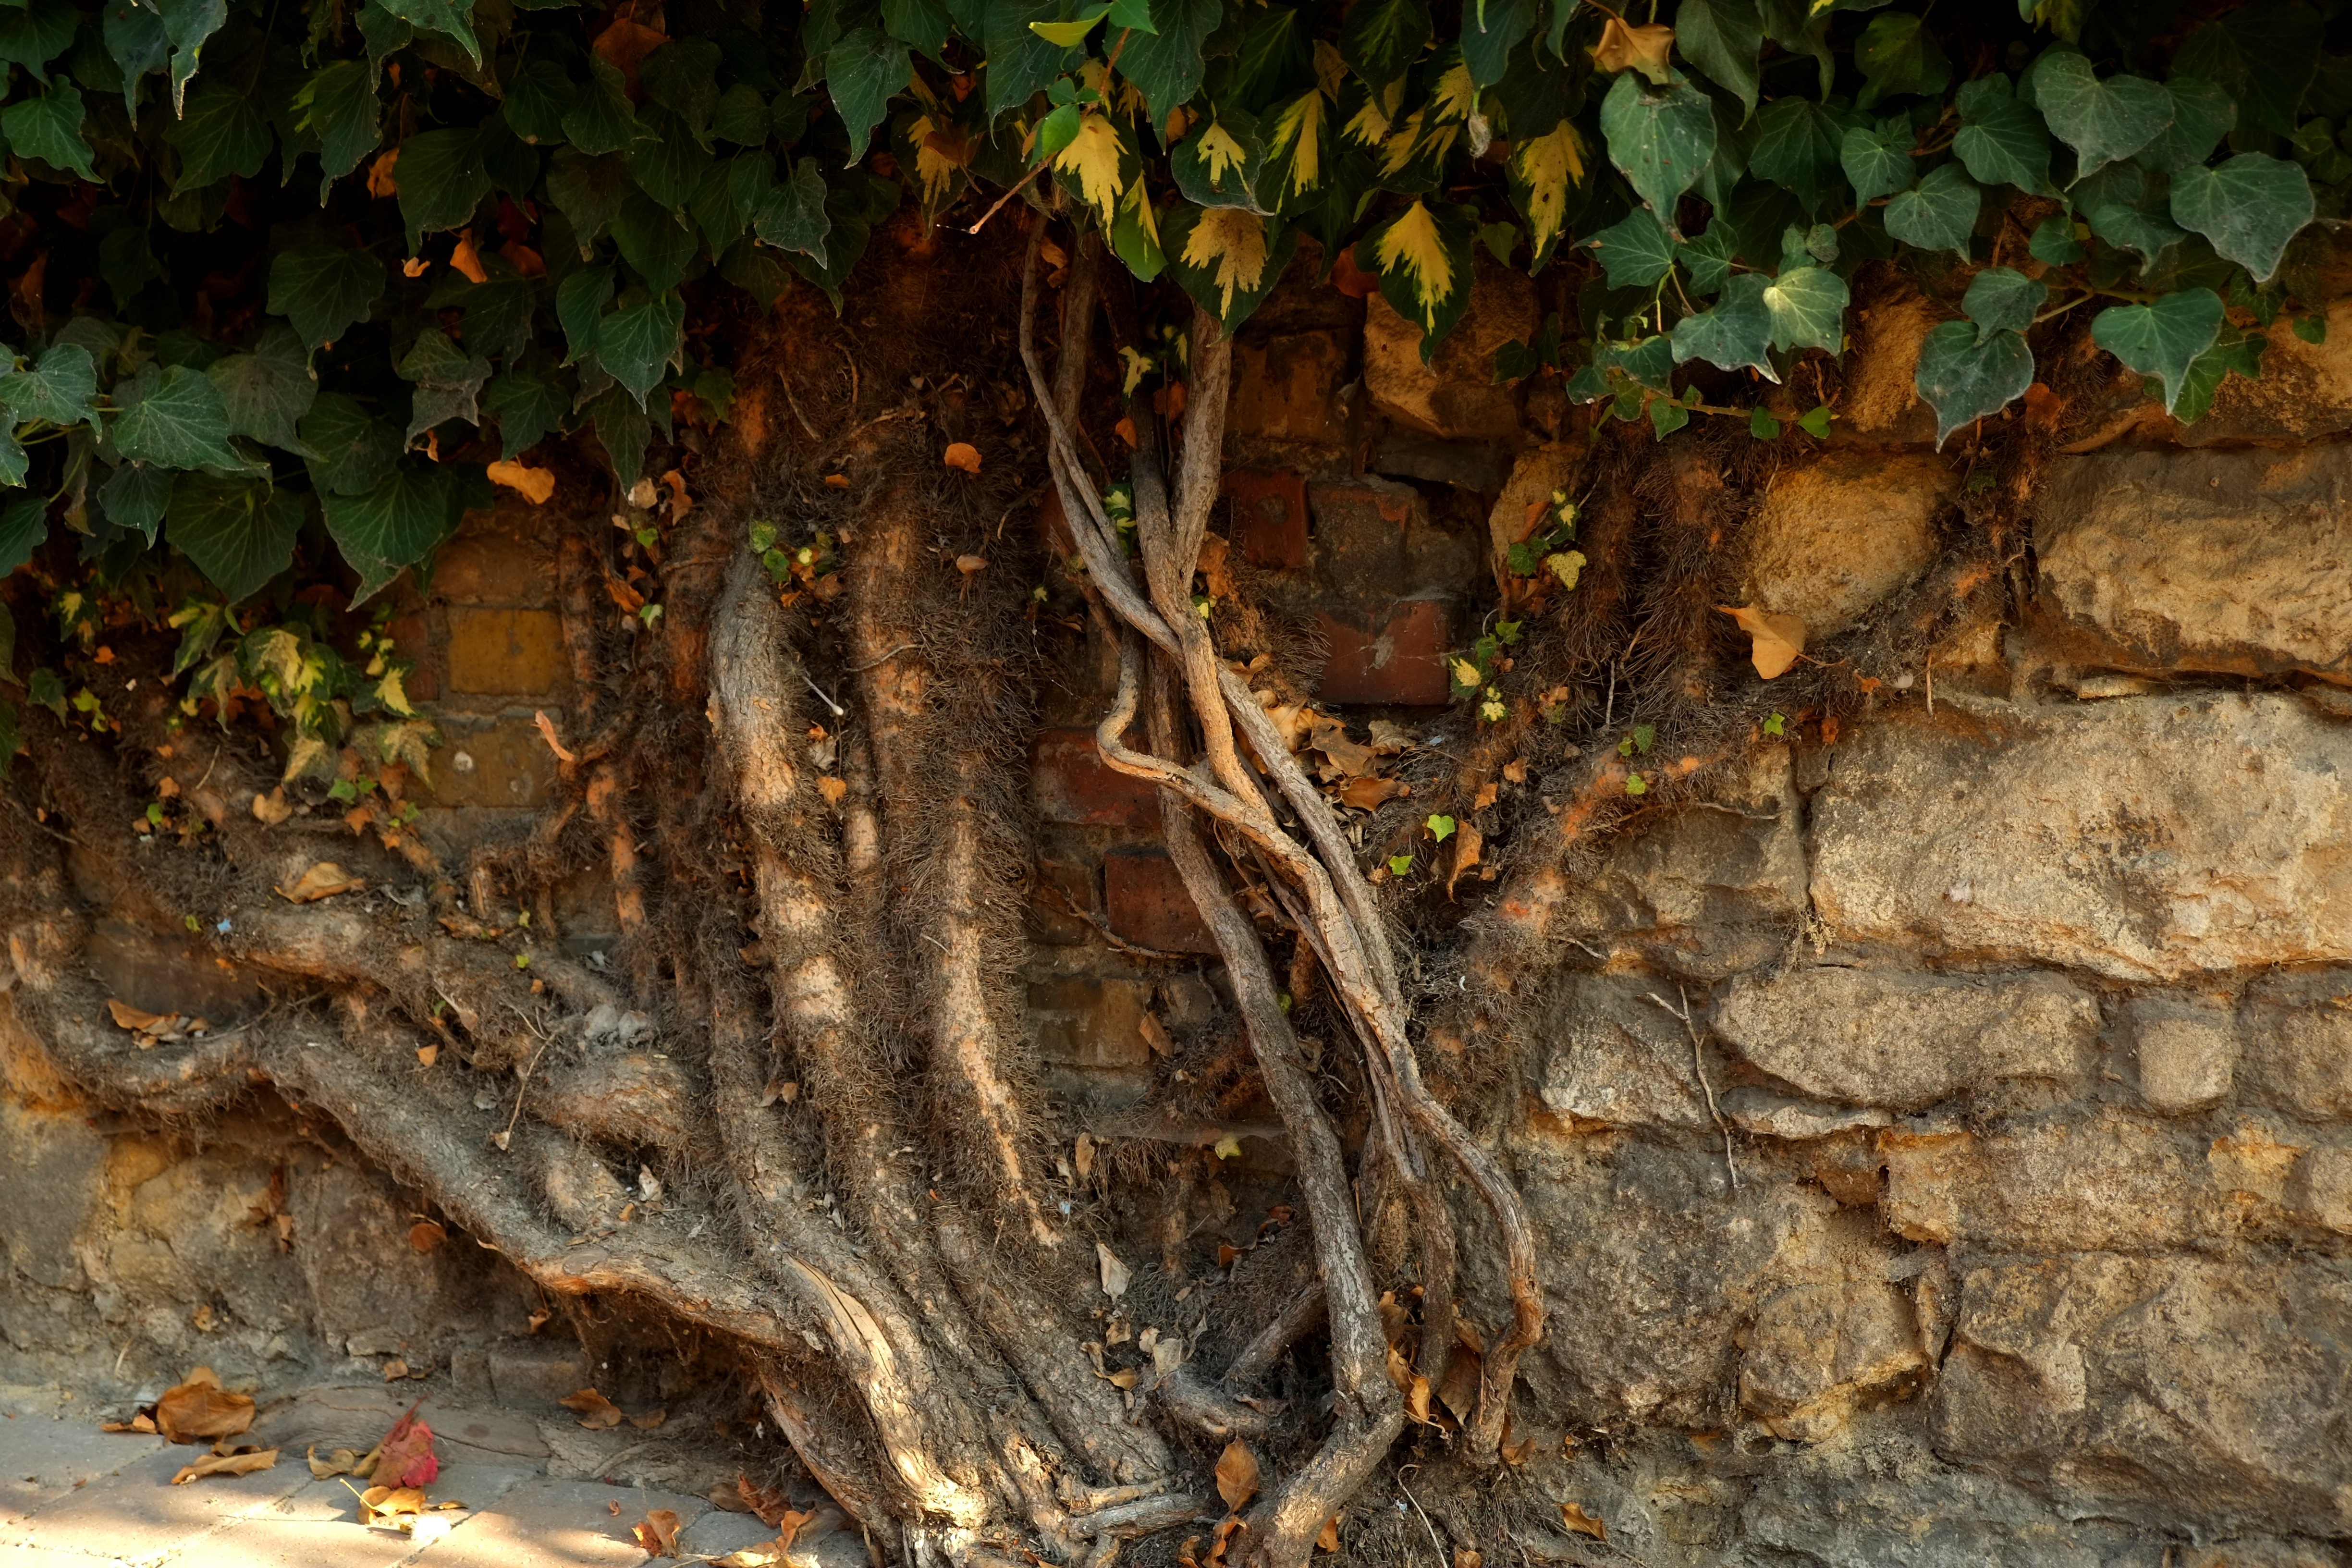
tree, nature, forest, branch, structure, plant, wood, leaf, trunk, home, wall, overgrown, wildlife, green, jungle, ivy, grow, autumn, soil, climber, close, root, old house, leaves, woodland, incomplete, entwine, flowering plant, common ivy, ivy hedge, rank growths, ivy leaves, thick root, woody plant, land plant